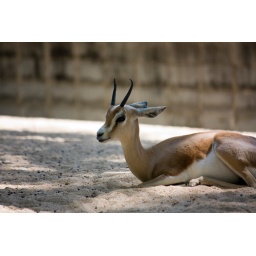
Animal sitting in the sand